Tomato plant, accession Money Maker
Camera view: bottom (45 deg); turntable rotation: 150 degrees
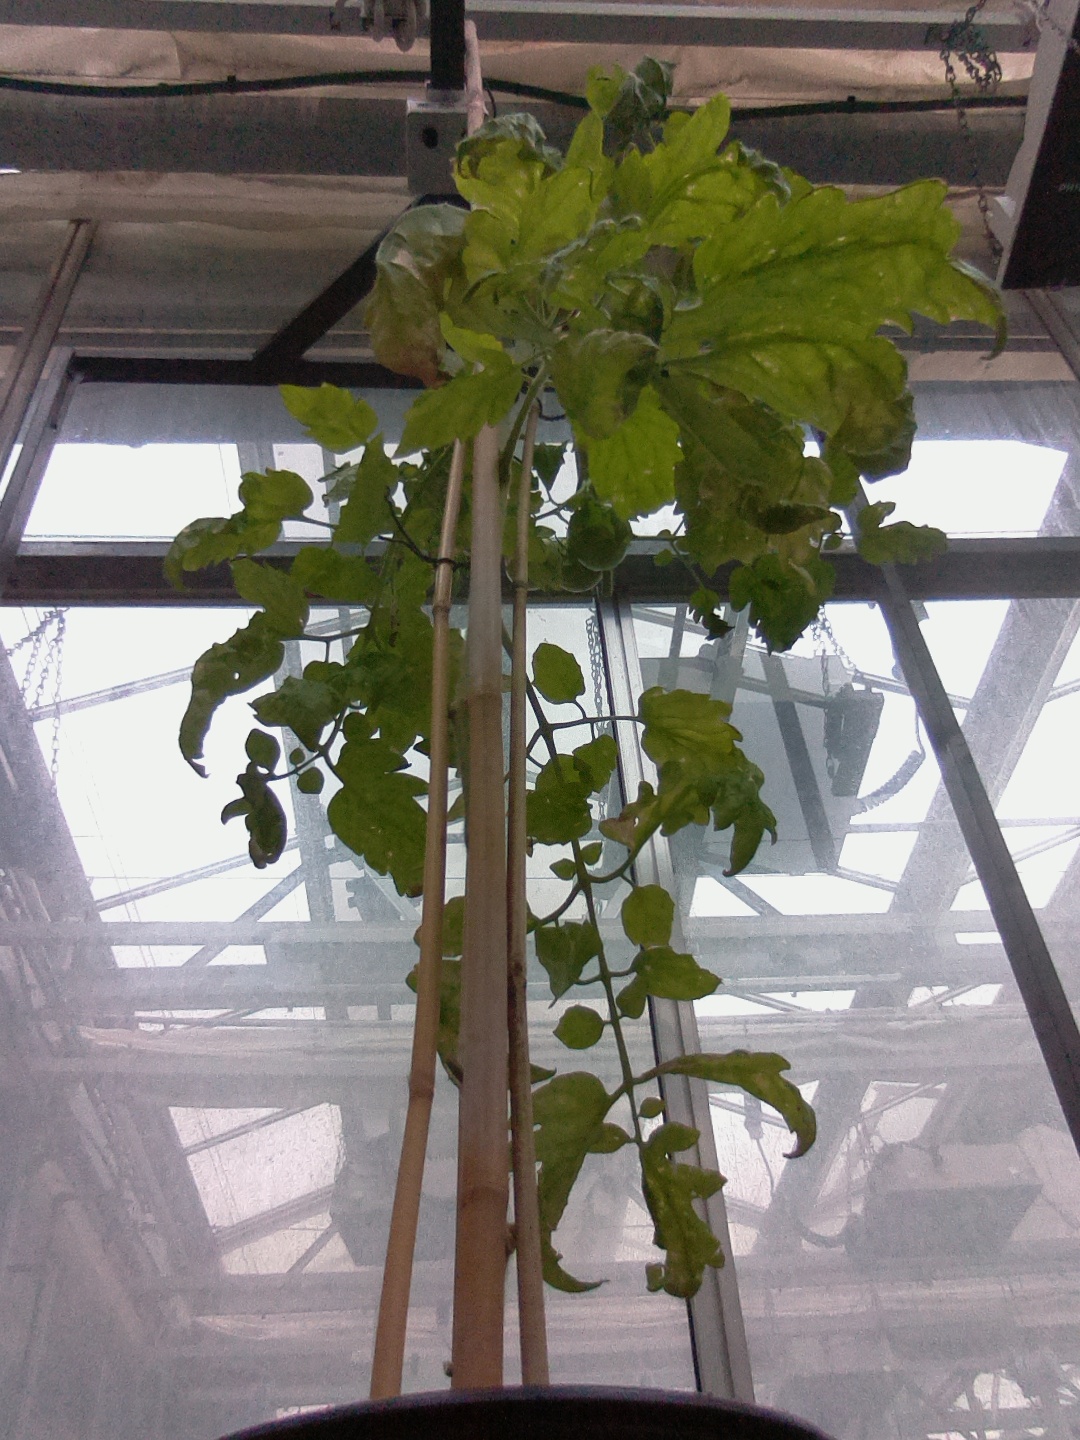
BBCH growth stage 83: 30%-40% of fruits show typical fully ripe color